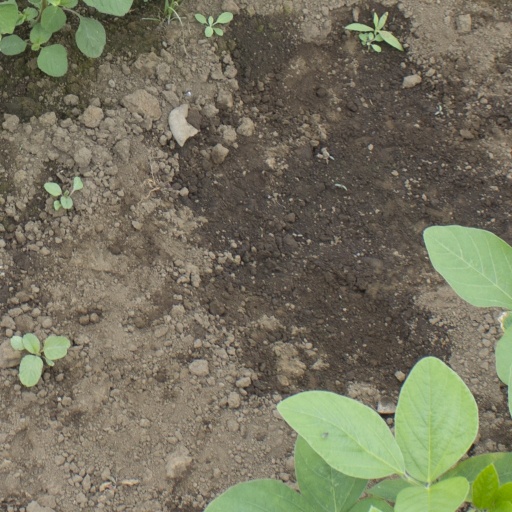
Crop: soybean